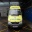
Label: ambulance